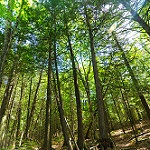
Label: forest